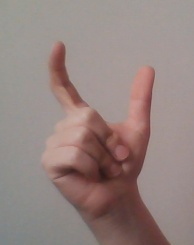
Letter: nun